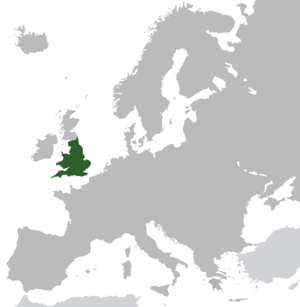
Le royaume d'Angleterre est un État souverain, situé en Europe de l'Ouest, dans la partie méridionale de l'île de Grande-Bretagne. À partir de 927, son territoire couvre celui de l'Angleterre actuelle, puis celui du pays de Galles à la suite de l'invasion de ce pays en 1284 par Édouard Iᵉʳ d'Angleterre. La résidence royale principale se trouve à l'origine à Winchester mais Londres et Gloucester reçoivent un statut presque équivalent — en particulier Londres, qui devint la capitale de facto dès le début du XIIᵉ siècle. Cette ville, métropole d'Angleterre, va ensuite devenir la capitale du royaume de Grande-Bretagne, puis du Royaume-Uni de Grande-Bretagne et d'Irlande et enfin du Royaume-Uni de Grande-Bretagne et d'Irlande du Nord depuis 1927.